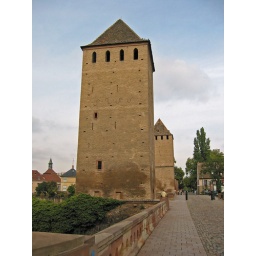
The guard towers reign over the river in Strasbourg France